2023 Guatemalan general election

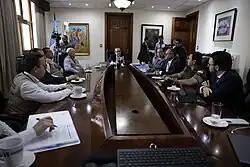
President Alejandro Giammattei and members of his cabinet meet with Eladio Loizaga and an OAS delegation

The official count of the general election by the Supreme Electoral Tribunal indicated that Sandra Torres from National Unity of Hope and Bernardo Arévalo from Semilla would contest the second round. However, the certification of the result by the Supreme Electoral Tribunal was delayed after the Constitutional Court of Guatemala granted an injunction to 10 parties that challenged the result. The court wanted to compare the tallies in the electoral system with the tallies from the polling places. Due to the injunction, the results of the races for president, vice president, all of the seats in Congress and hundreds of local elections remained unofficial. The Electoral Observation Mission in Guatemala, the United Nations, the Organization of American States, the United States, the United Kingdom and the European Union asked the court to respect the electoral results, said that the results matched their observations and denied any accusations of electoral fraud.